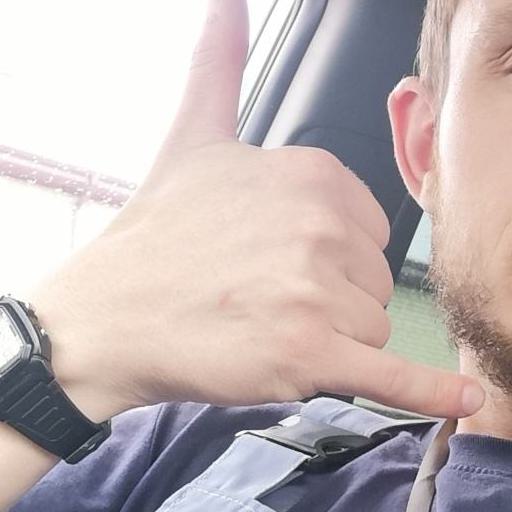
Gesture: call